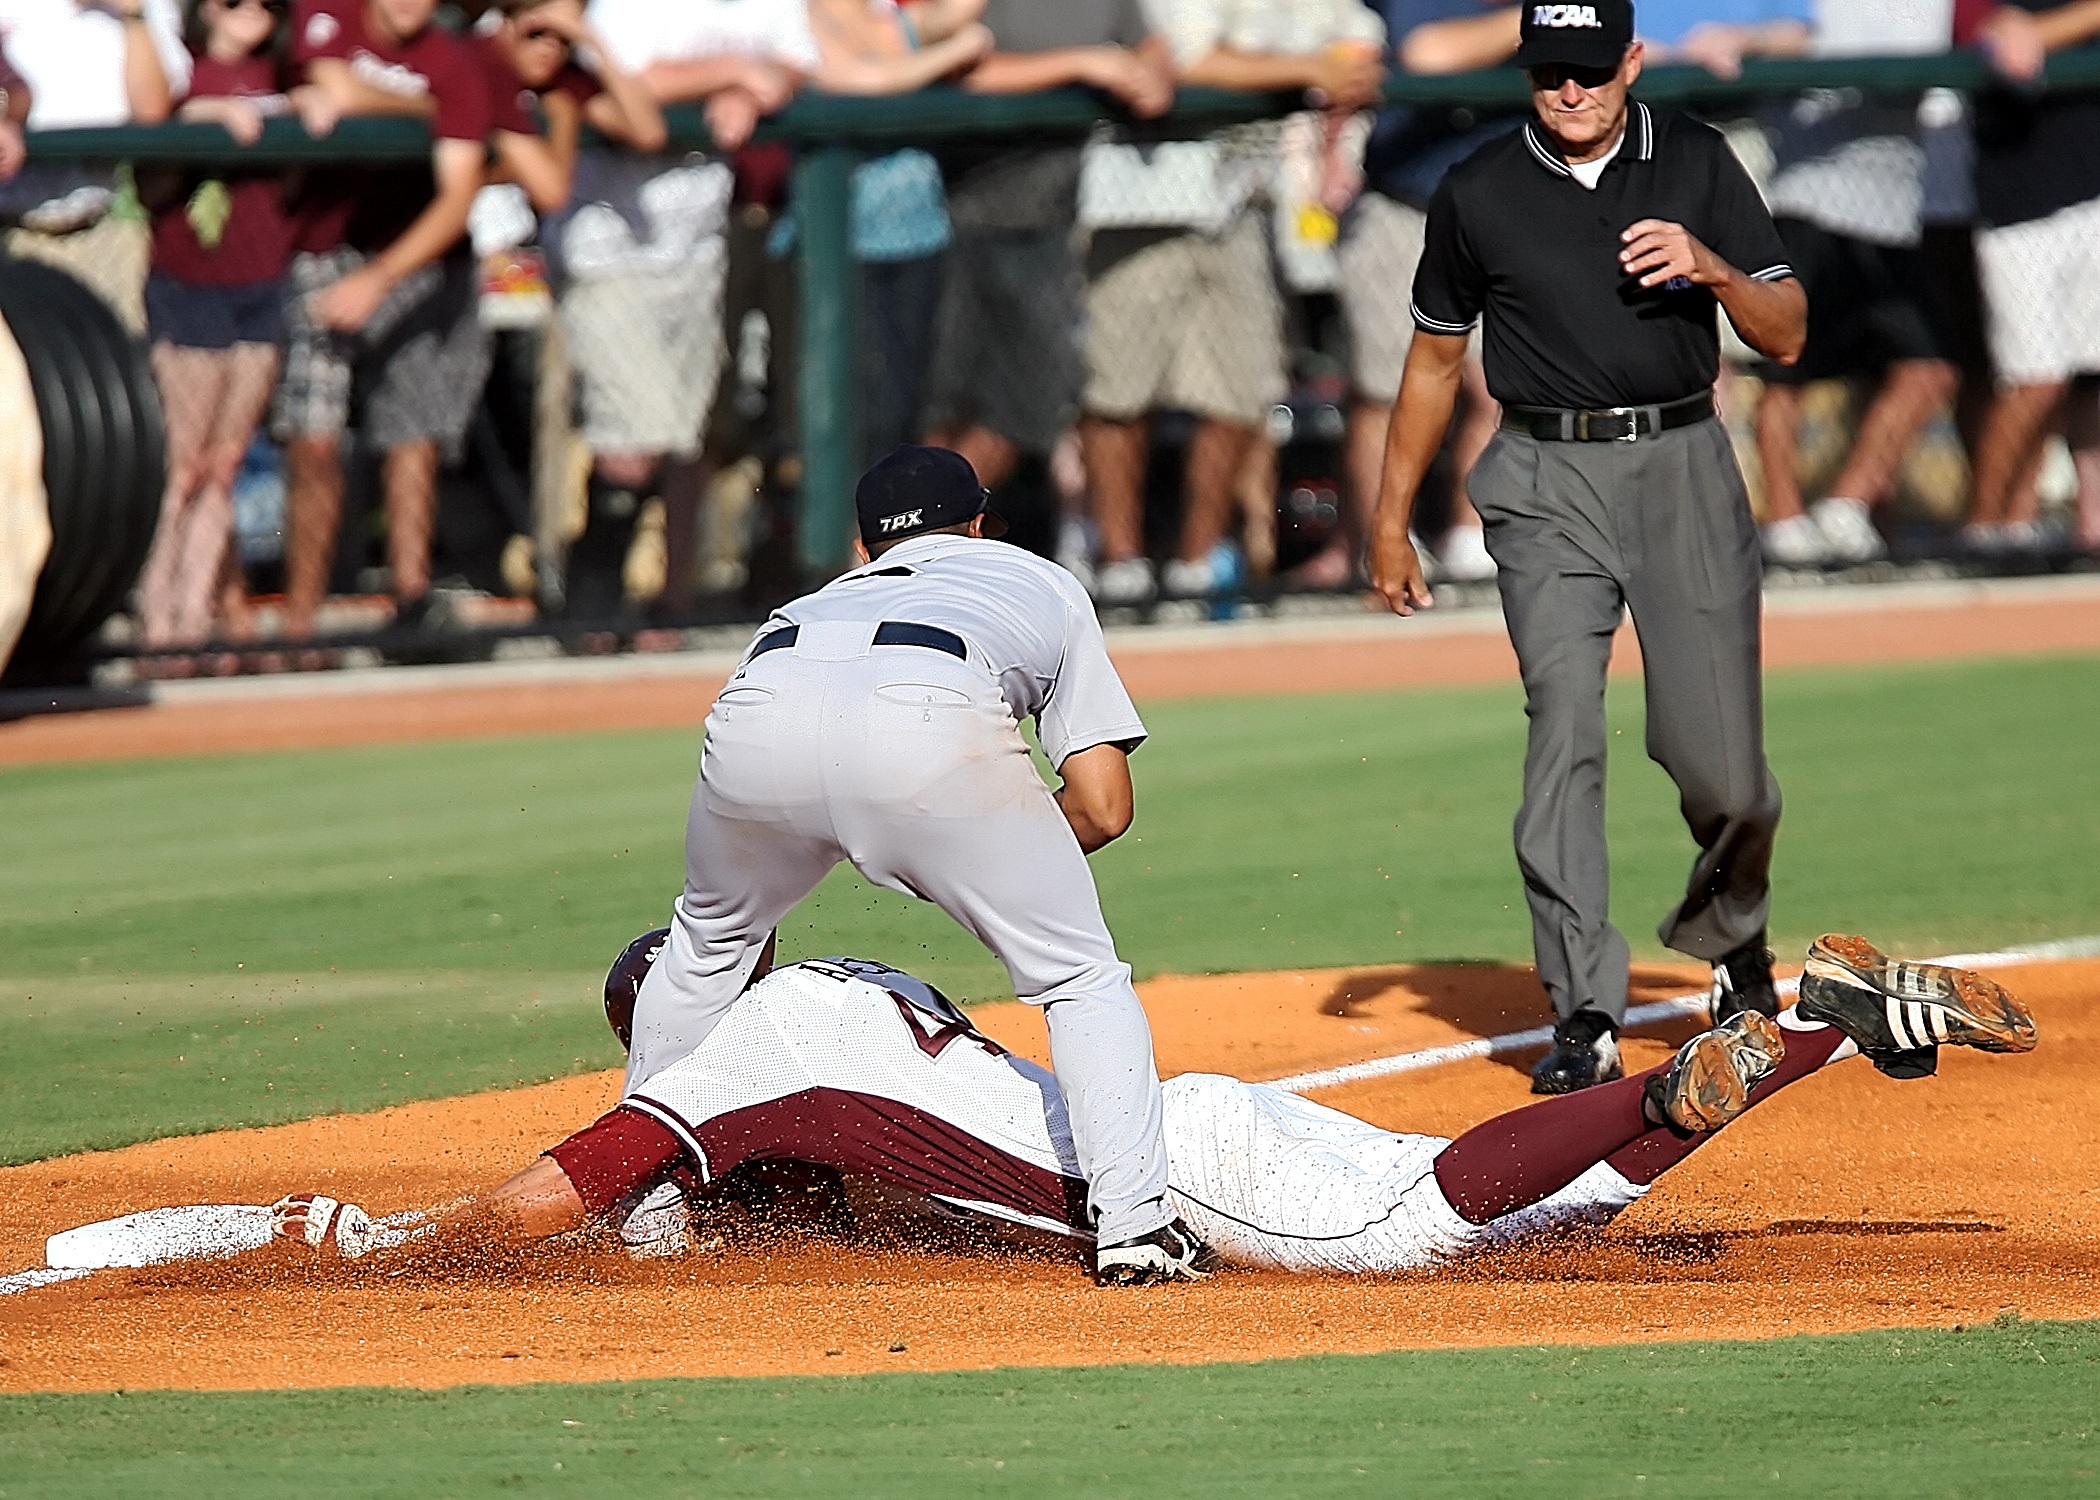
baseball, sport, field, game, dirt, action, stadium, baseball field, pitch, umpire, competition, sports, pitcher, horizontal, players, athletics, spectators, baseball player, catcher, infield, ball game, team sport, sports official, infielder, third base, umpire's call, third, baseball park, baseball umpire, play at third, college baseball, sport venue, bat and ball games, baseball positions, college softball